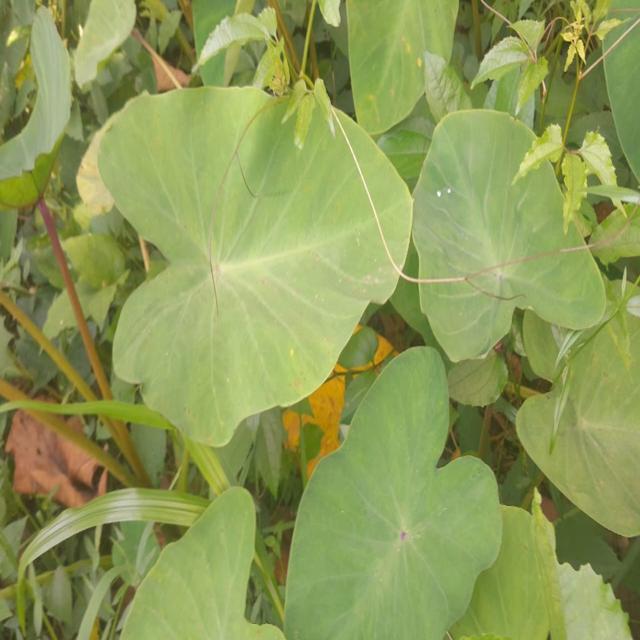
Label: Healthy